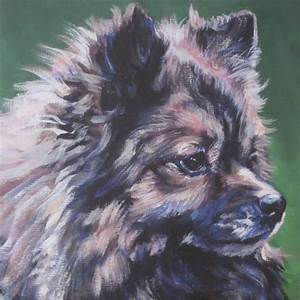
Label: cane